Ariel Henry

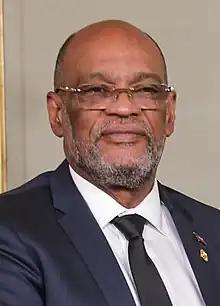
Henry in 2023

Ariel Henry (born 6 November 1949) is a Haitian neurosurgeon and politician who served as the acting prime minister of Haiti from the assassination of Jovenel Moïse in 2021 until his resignation on 24 April 2024, due to armed gangs taking over much of Port-au-Prince and being trapped outside of Haiti. During the period when the Presidency of Haiti vacant, executive authority was exercised by the Council of Ministers, which Henry presided over as Prime Minister. He also served as the acting Minister of Interior and Territorial Communities.